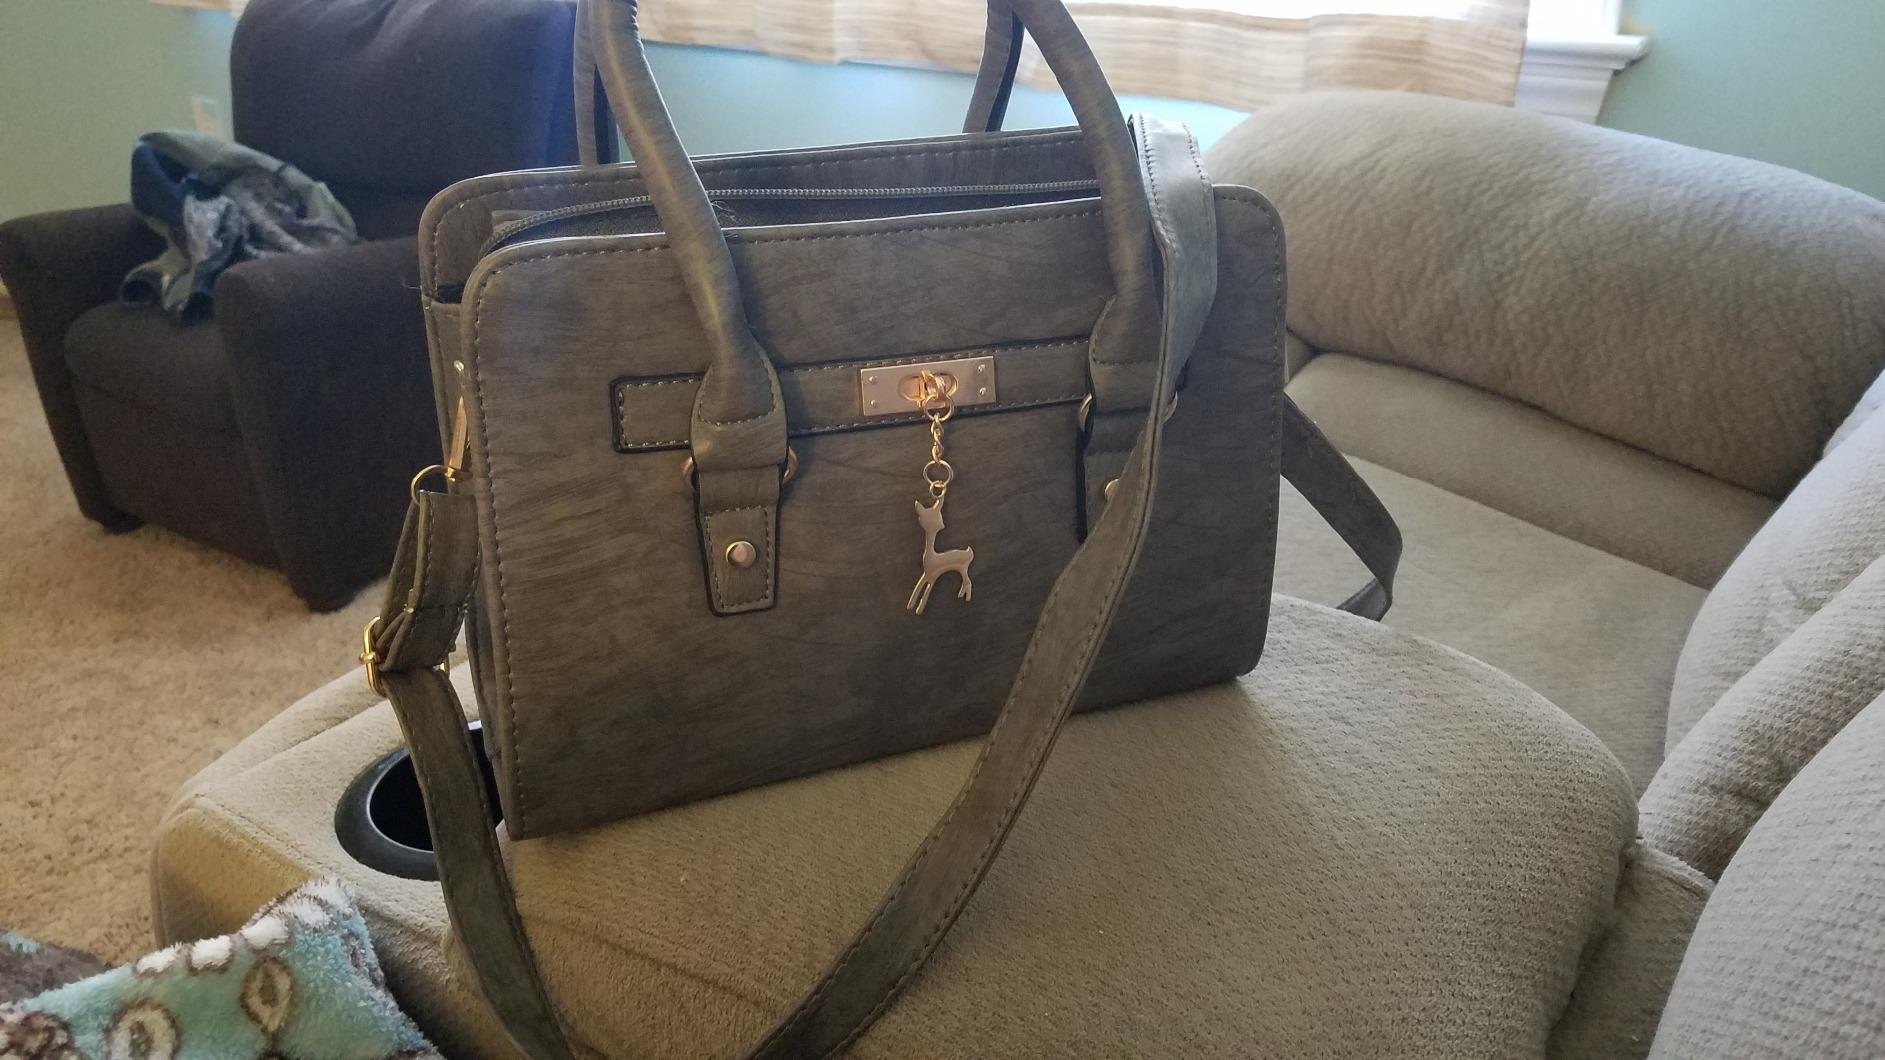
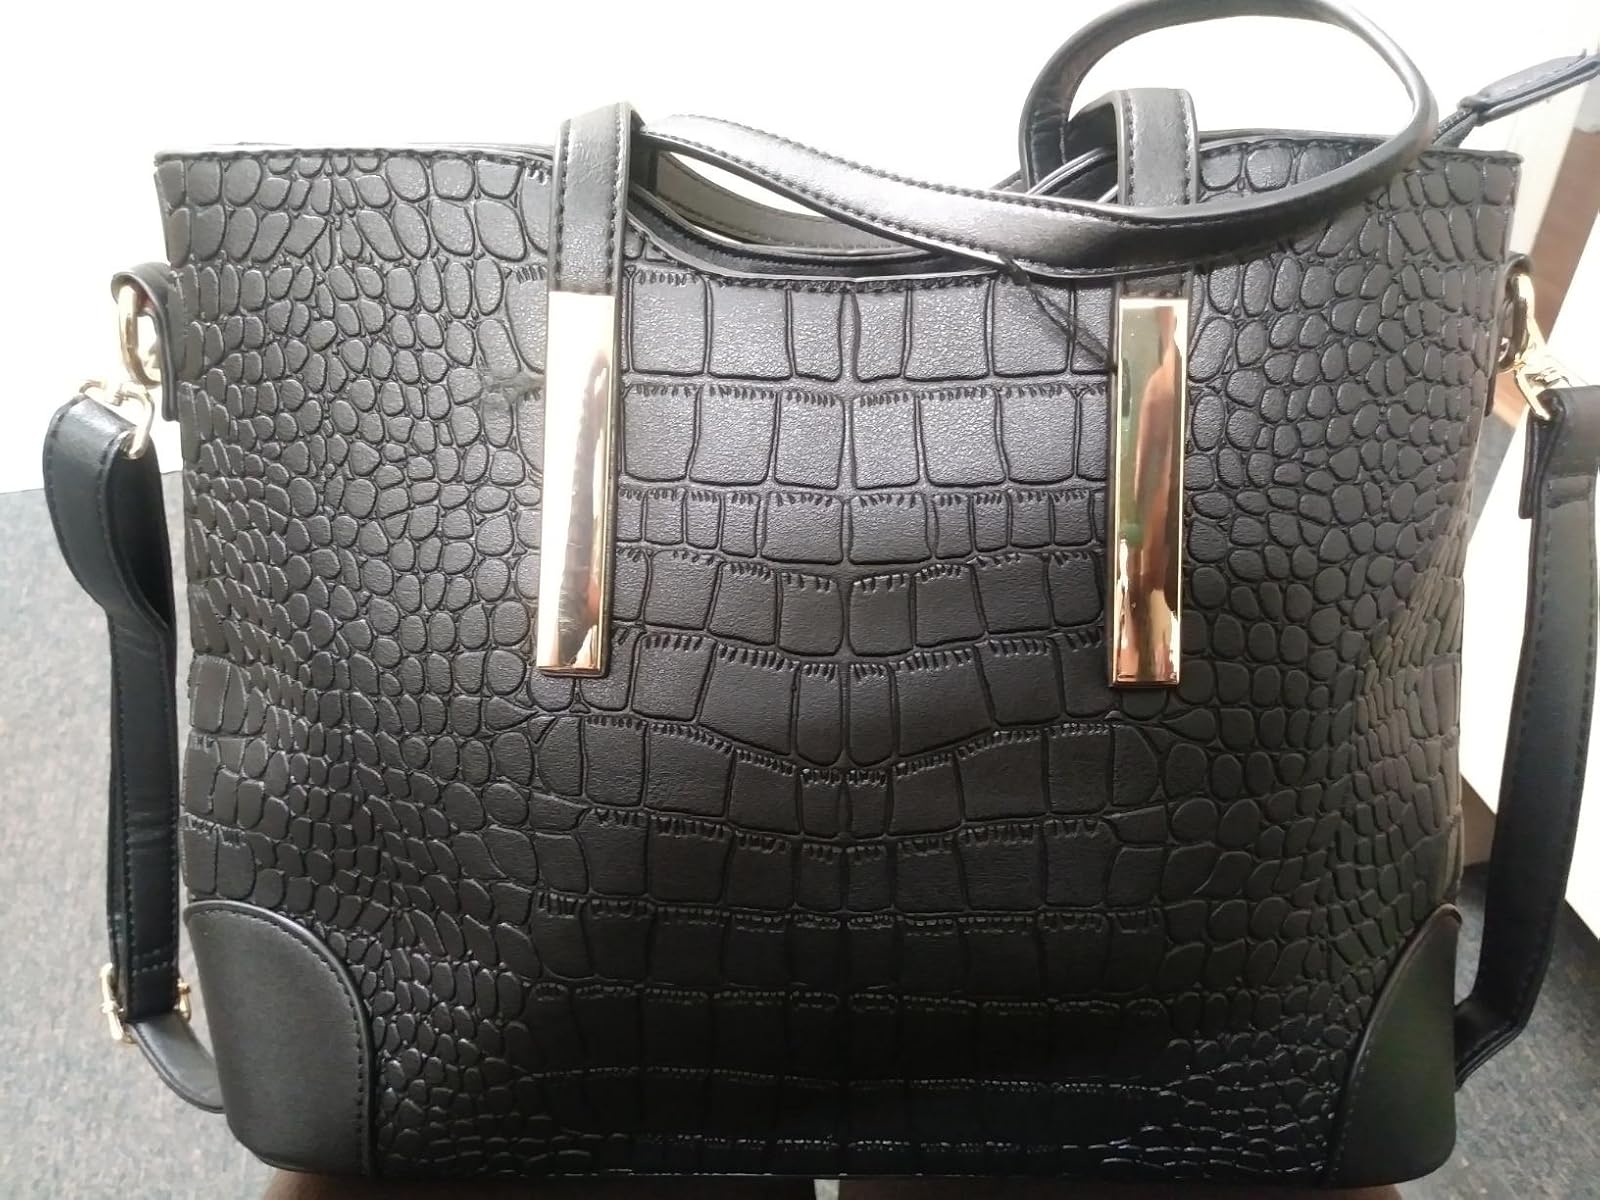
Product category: accessories_handbag
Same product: no